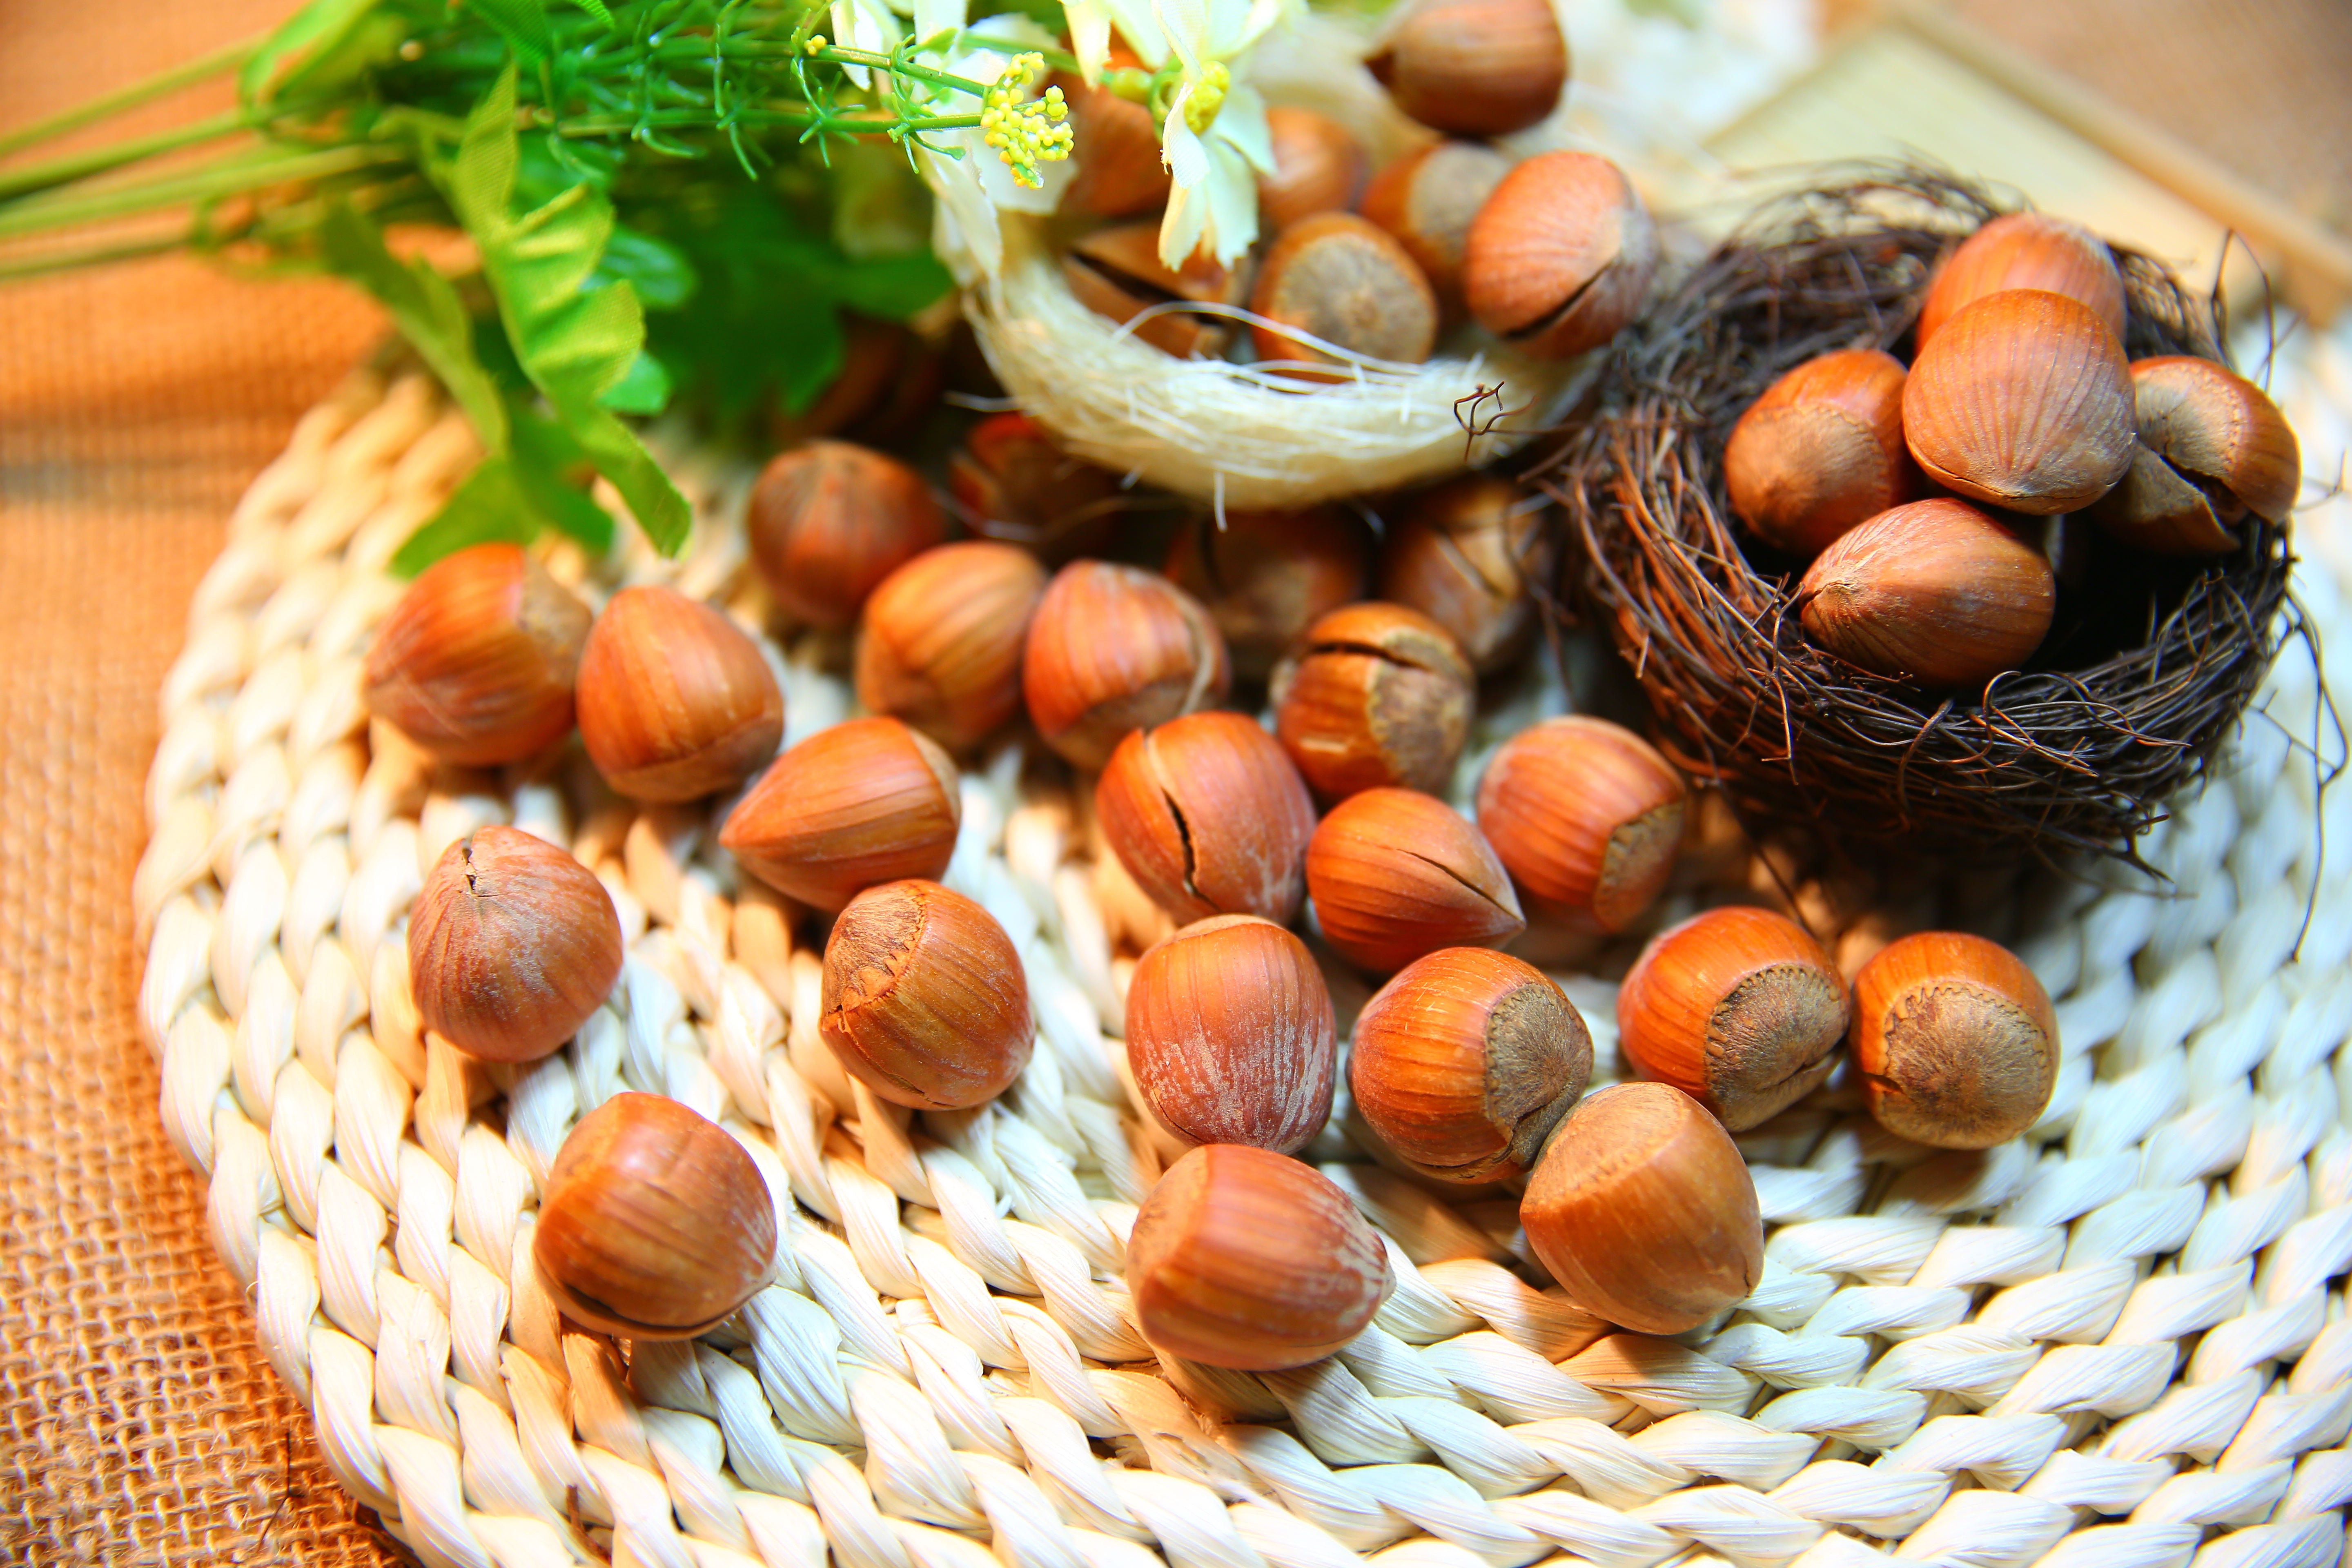
food, produce, vegetable, nut, hazelnut, chestnut, protein, flowering plant, shallot, nuts seeds